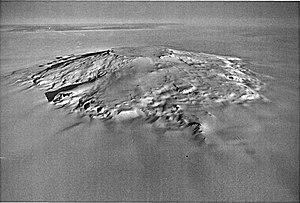
Le mont Takahé est un volcan bouclier d'Antarctique occidental situé en arrière de la côte de Walgreen, en terre Marie Byrd, environ 64 km au sud-est du mont Toney. De forme circulaire large d'environ 29 km avec une caldeira de 8 km de diamètre, il forme un massif montagneux isolé occupant un volume de 780 km³, ce qui en fait un volcan imposant, s'élevant à 3 460 m. Il est géologiquement très jeune, les roches les plus anciennes n'ayant que 310 000 ans. Ses dernières éruptions datent peut-être de 5500 avant l’ère commune, de sorte qu'il n'est peut-être pas éteint.